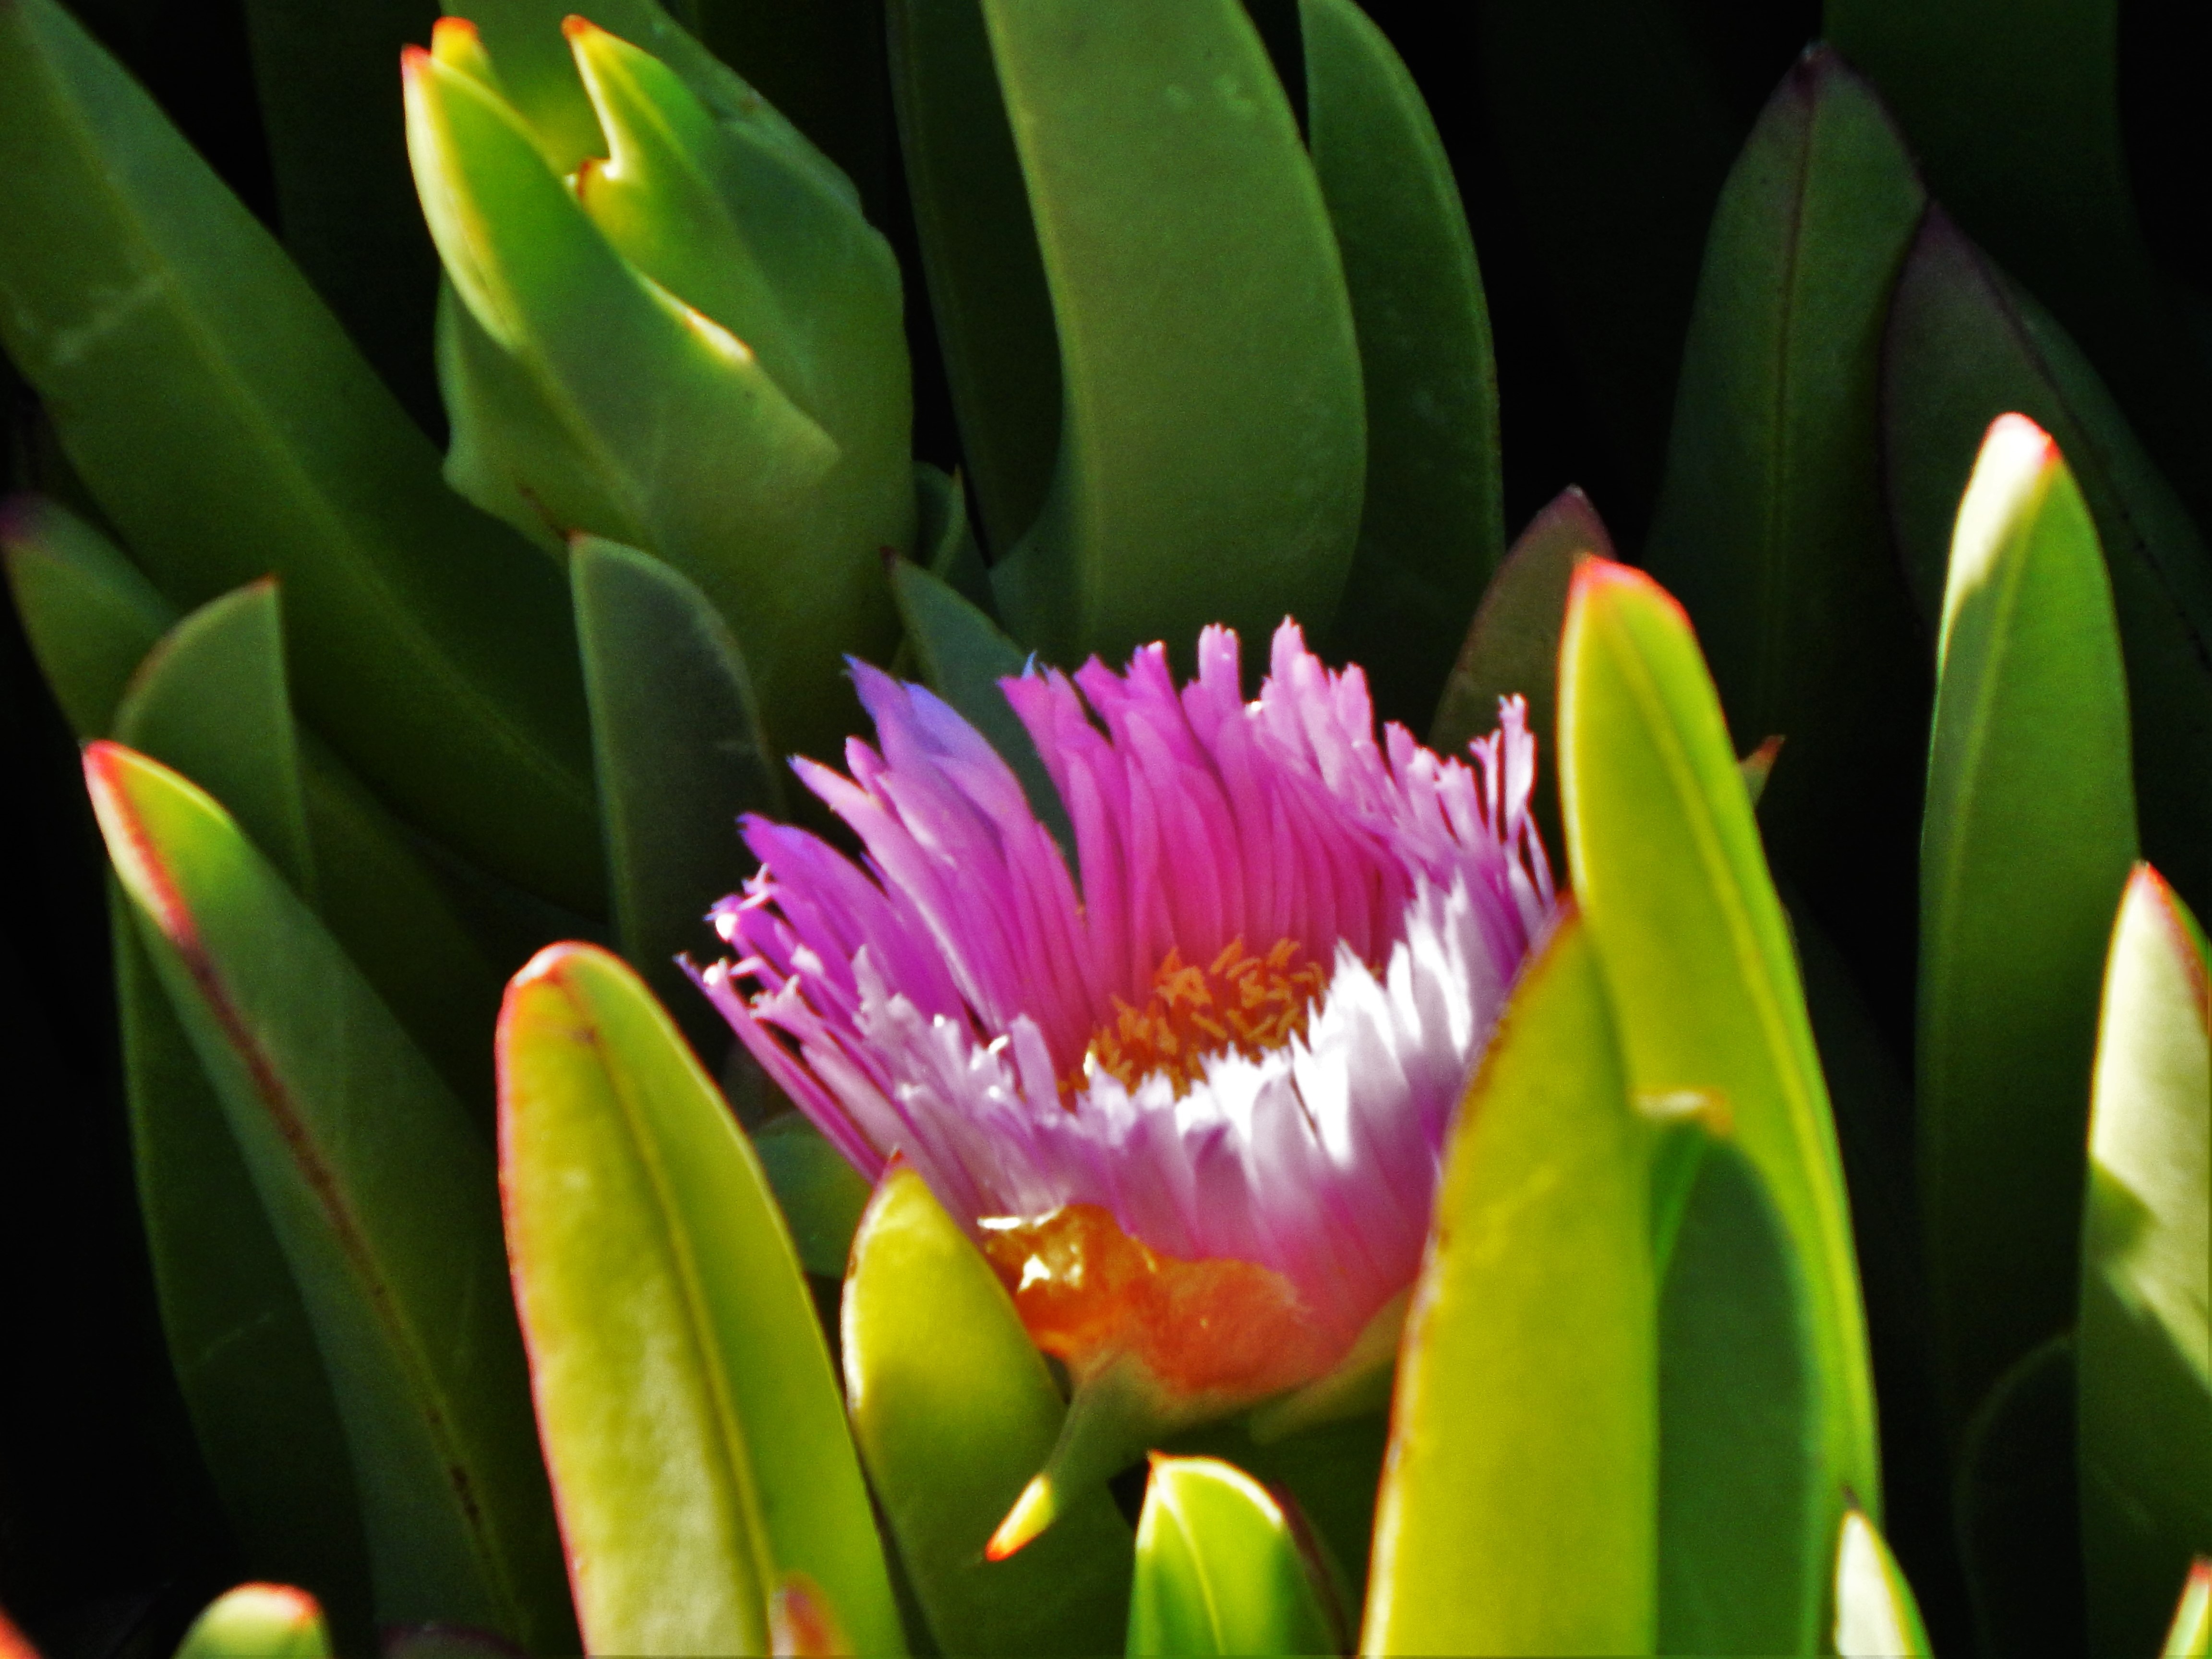
blossom, plant, flower, petal, tulip, green, botany, yellow, flora, close up, macro photography, flowering plant, plant stem, land plant